Feel the Love (Kids See Ghosts song)

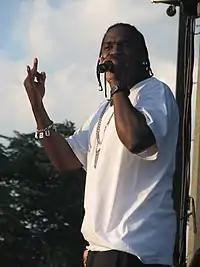
The song features a verse from Pusha T, which he recorded hours before the release of the album.

On April 19, 2018, Kanye West announced a collaborative album with Kid Cudi. The album was revealed as being titled "Kids See Ghosts" by West, with him proposing the release date of June 8, 2018. Kid Cudi had been featured on numerous tracks by West before the announcement, including "Welcome to Heartbreak" (2008) and "Gorgeous" (2010). West released his eighth studio album, "Ye", on June 1, 2018, with vocals by Kid Cudi included on the tracks "No Mistakes" and "Ghost Town". In May 2018, Pusha T released his third studio album "Daytona". The album features West on the track "What Would Meek Do?", which includes him alluding to lyrics from his April 2018 single "Lift Yourself". Pusha T attended the listening party for "Ye" in May 2018. Around seven or eight hours before the release of "Kids See Ghosts" on June 8, 2018, Pusha T was on a flight to Montreal. Pusha T was contacted by West during the flight, who said to him: "Yo, I need a verse. Can you go to the studio right now?" For his initial response, Pusha T told West that he "can't" and West replied by informing him, "I need you to go to the studio right now." A studio was booked and Pusha T ended up arriving to record his verse.